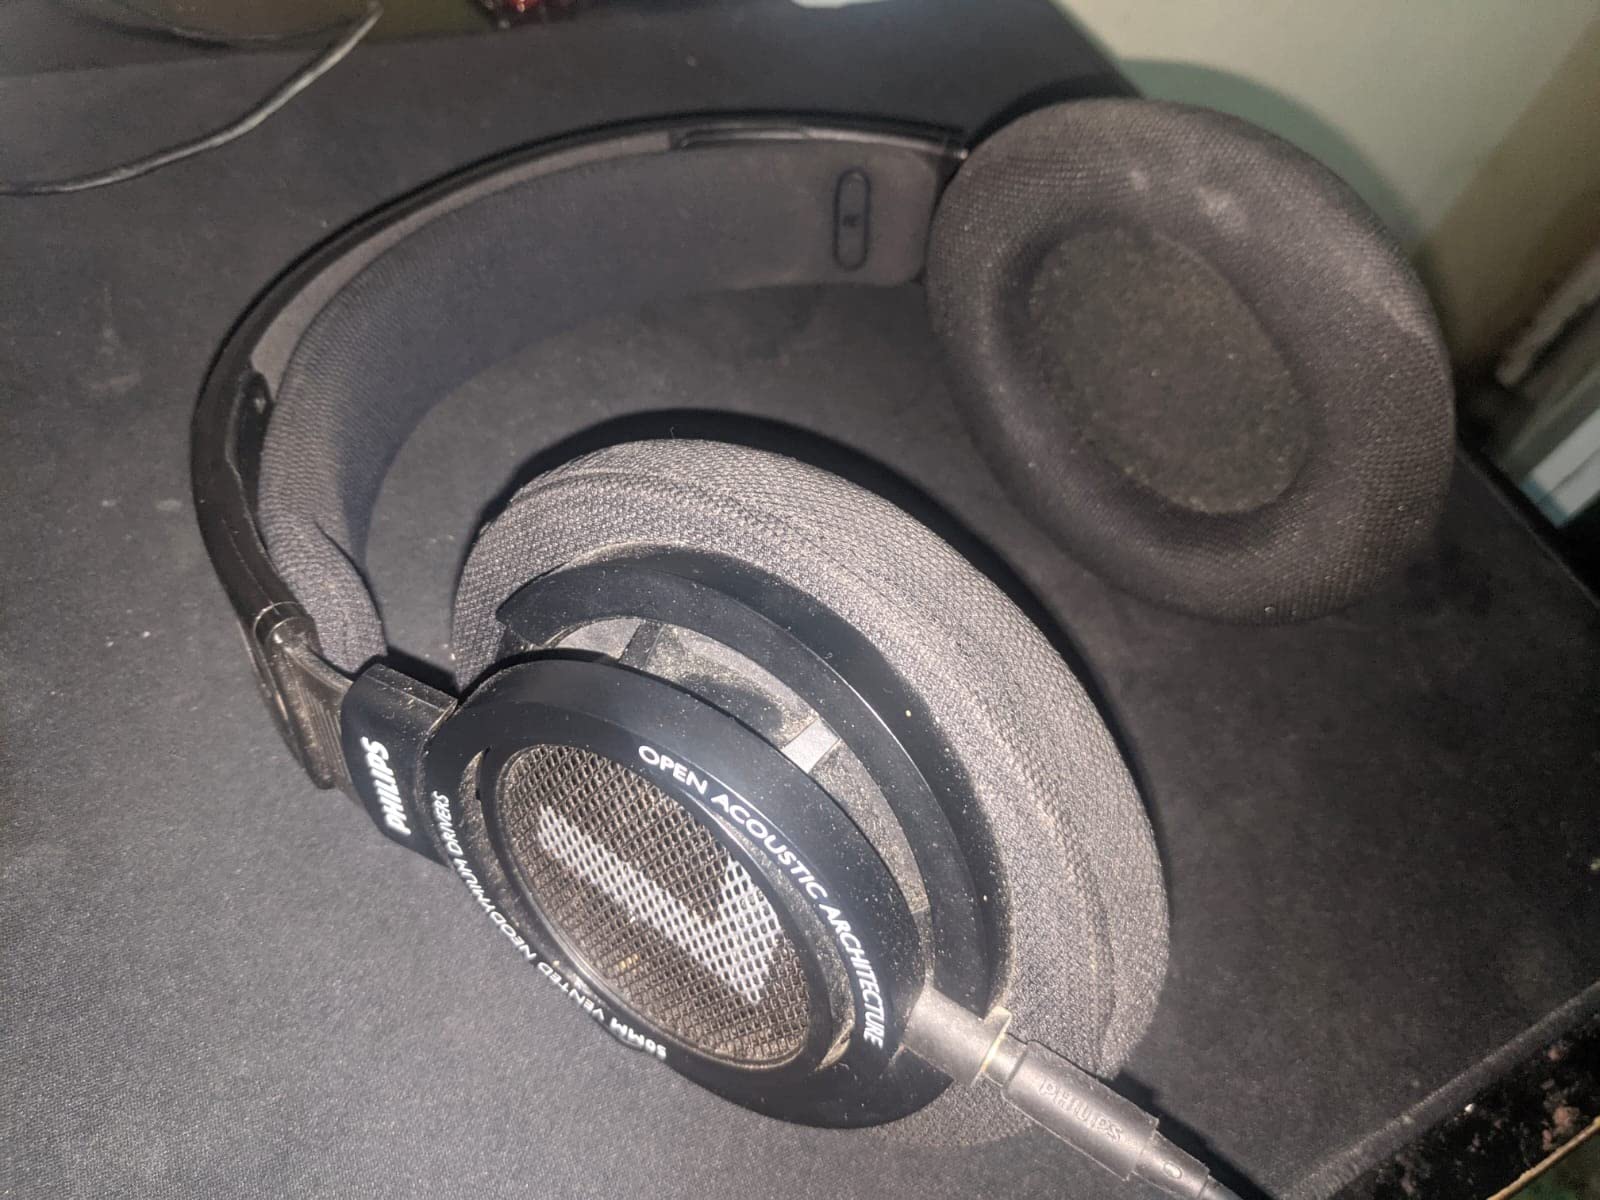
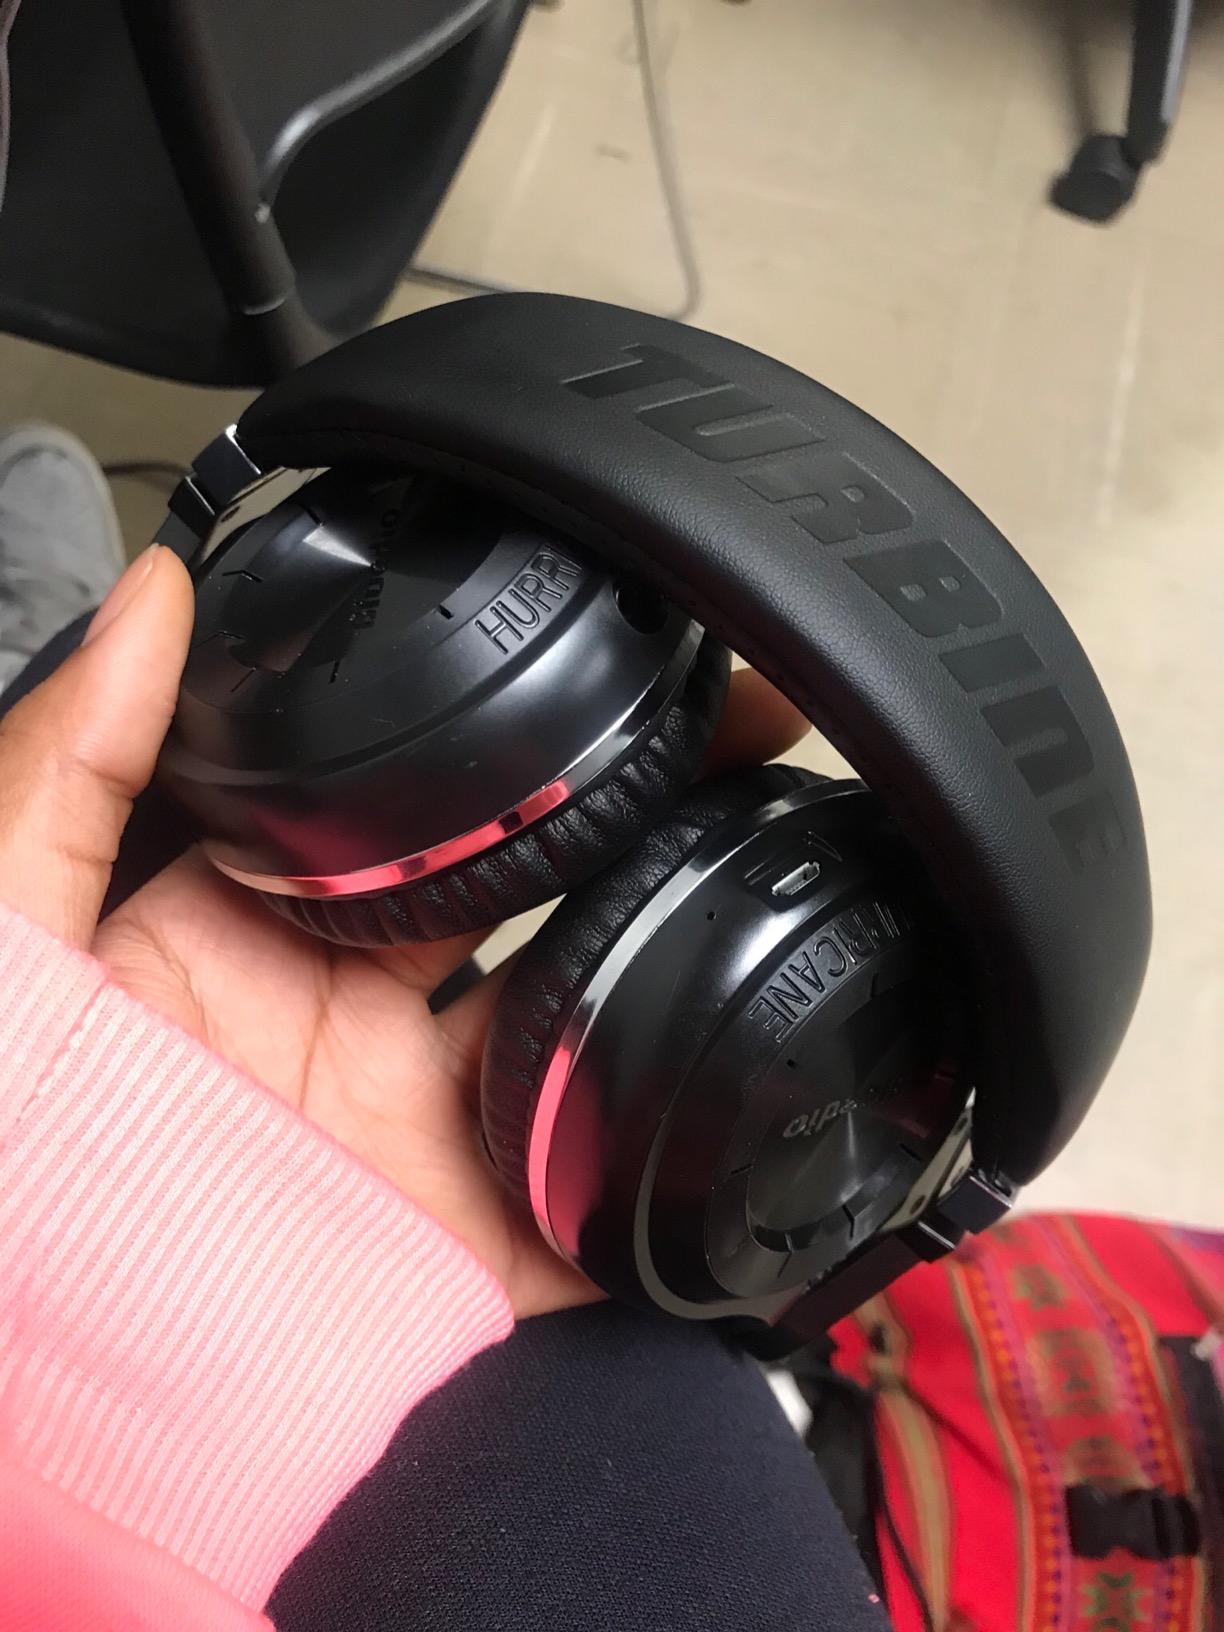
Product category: headphones
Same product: no